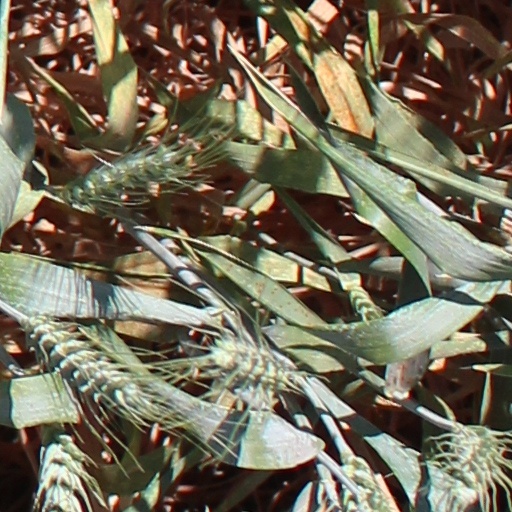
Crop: wheat